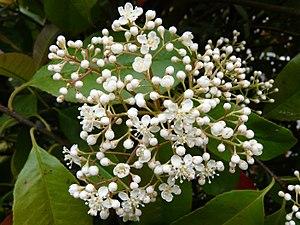
Début de floraison d'un Photinia x fraseri, Dordogne, France.